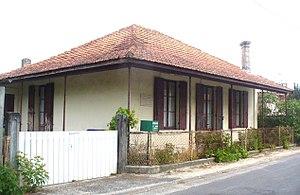
rue-Republique
Arès est une commune du Sud-Ouest de la France, située dans le département de la Gironde, en région Nouvelle-Aquitaine.
Antoine Paul Victor Antin né à Bordeaux le 14 avril 1863 et mort à Arès le 8 avril 1930, est un peintre français.